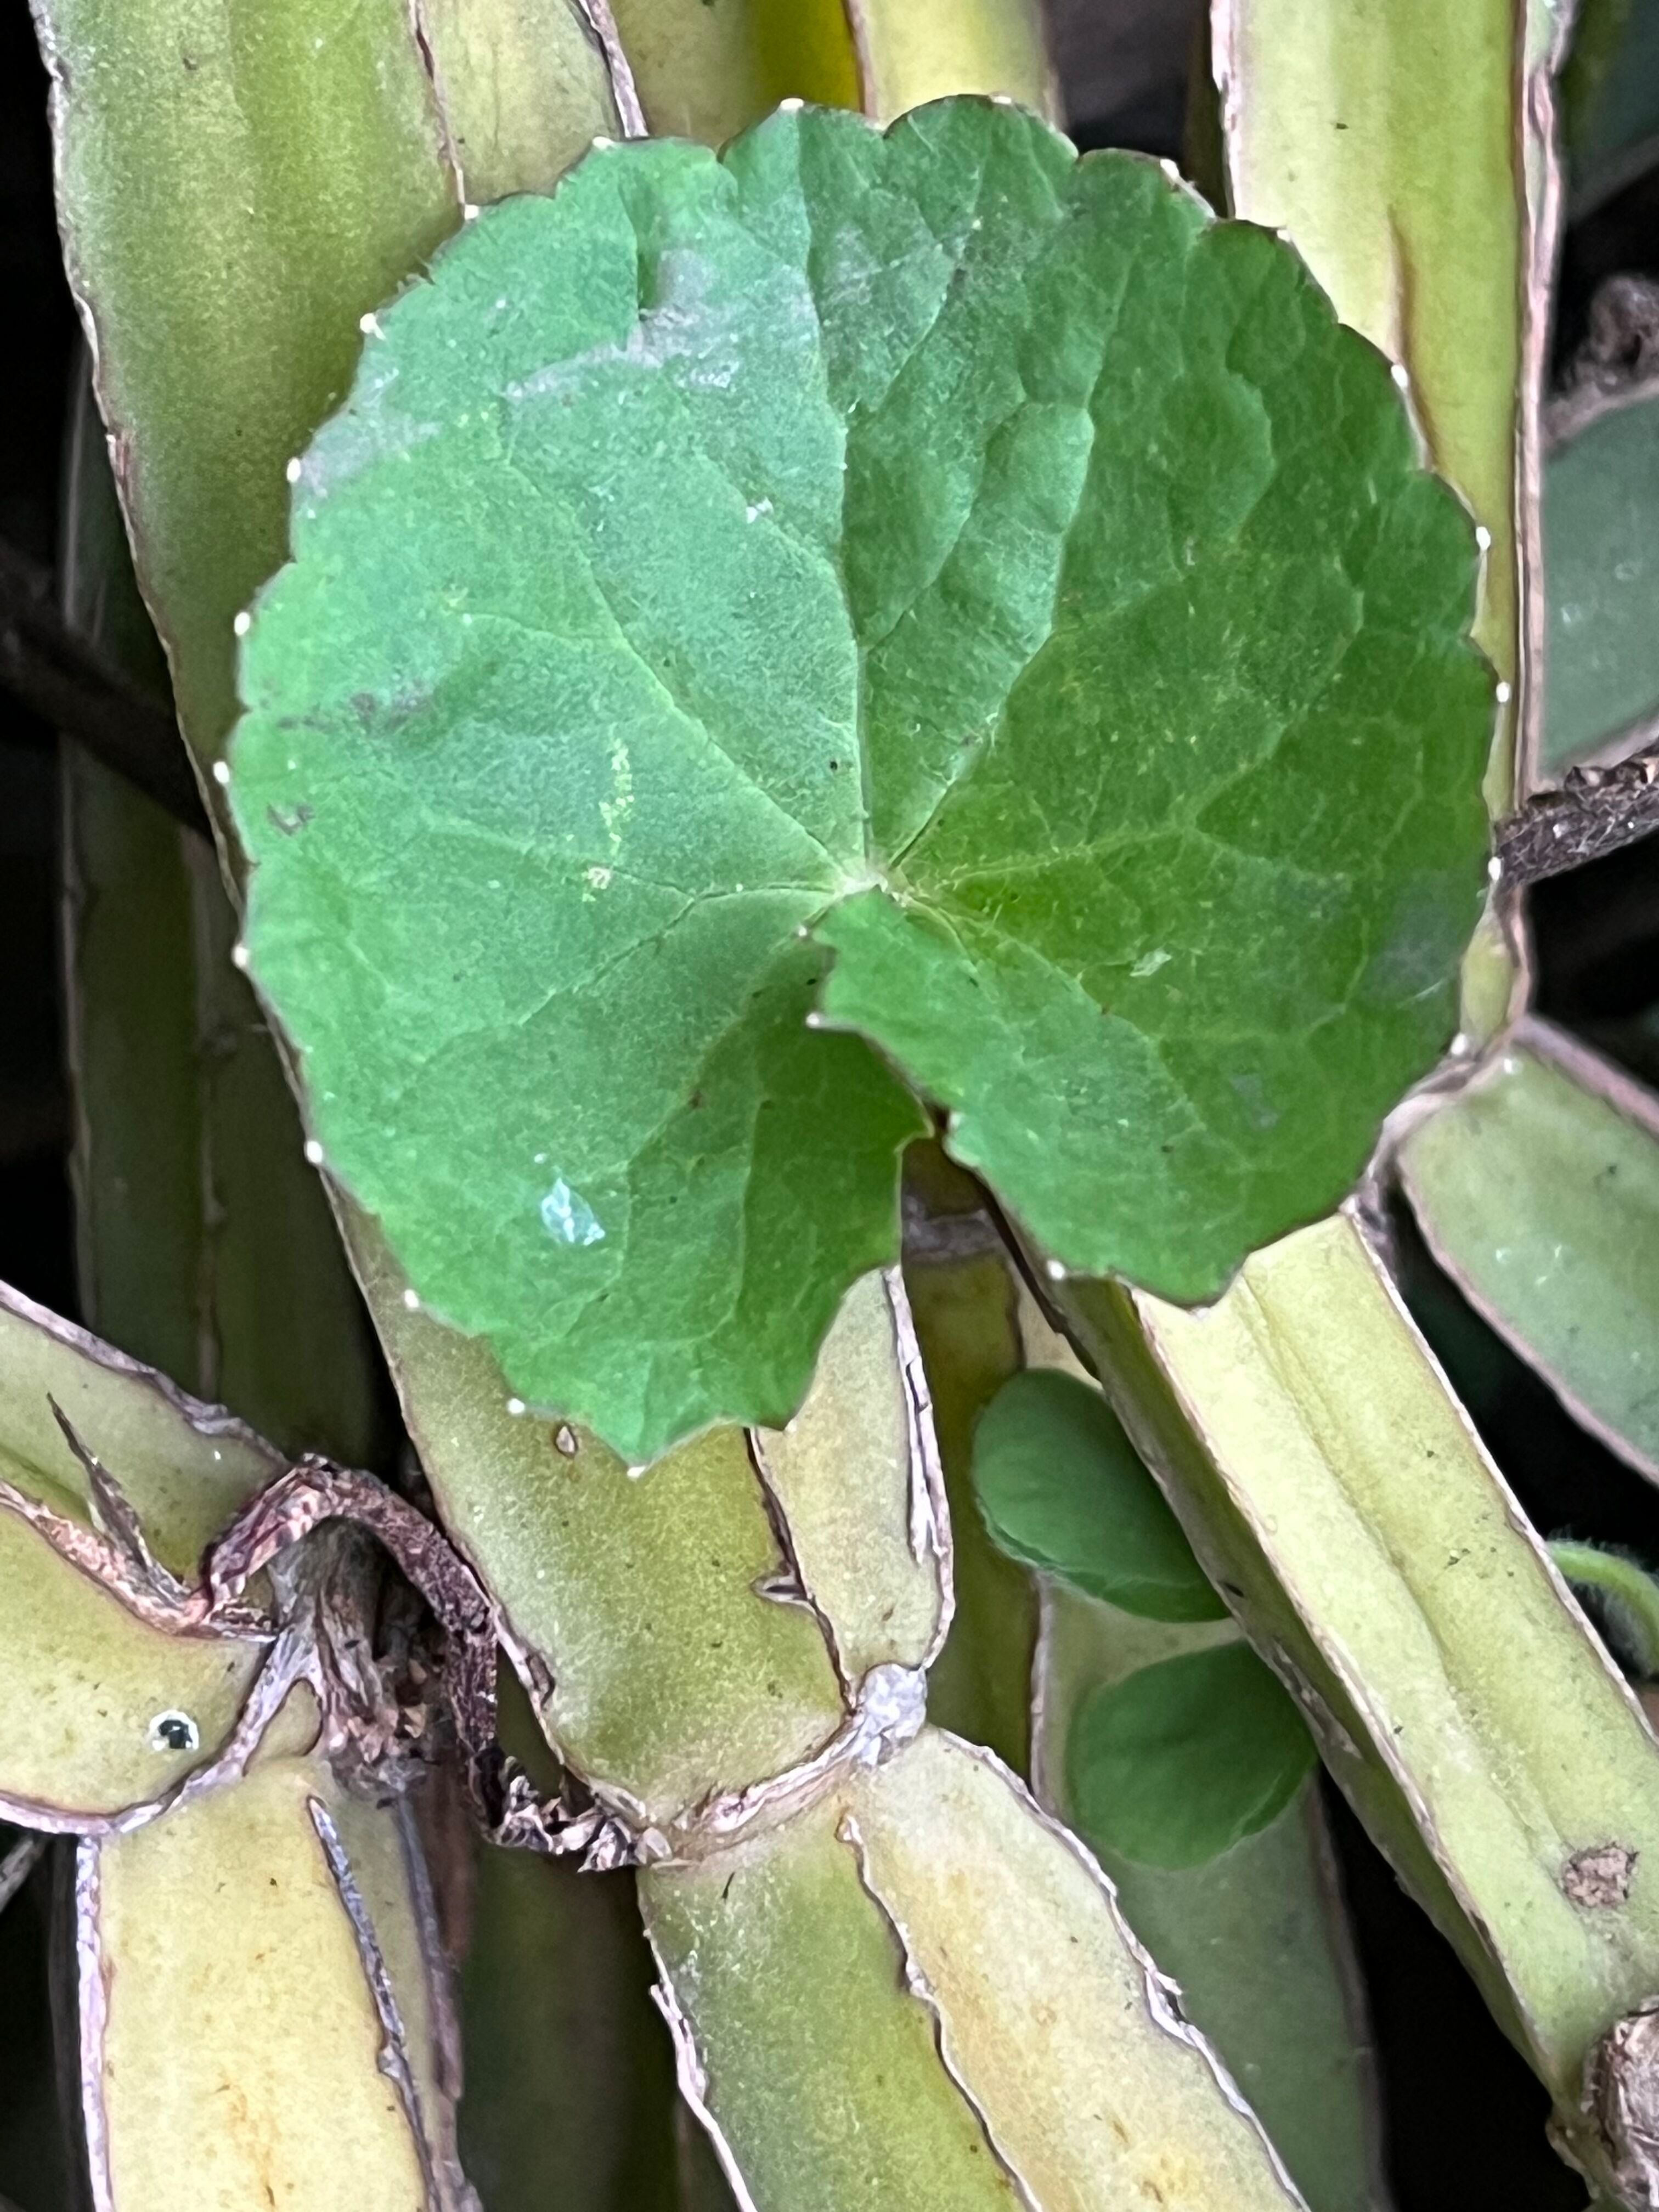
Plant species: centella-asiatica